Helge Hurum

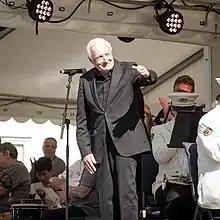
Helge Hurum in 2017

Helge Hurum (born 1 August 1936) is a Norwegian jazz musician, composer, arranger and musical director.